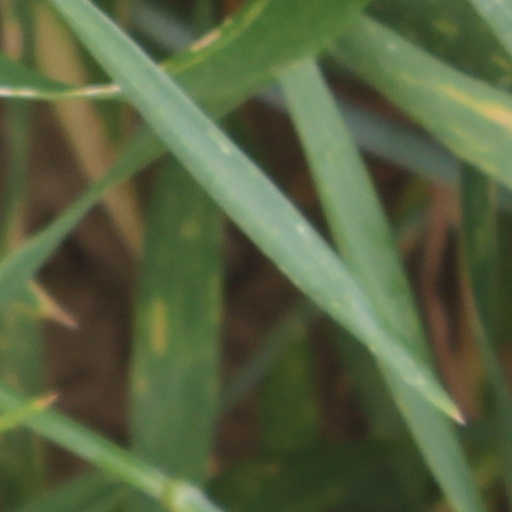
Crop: wheat